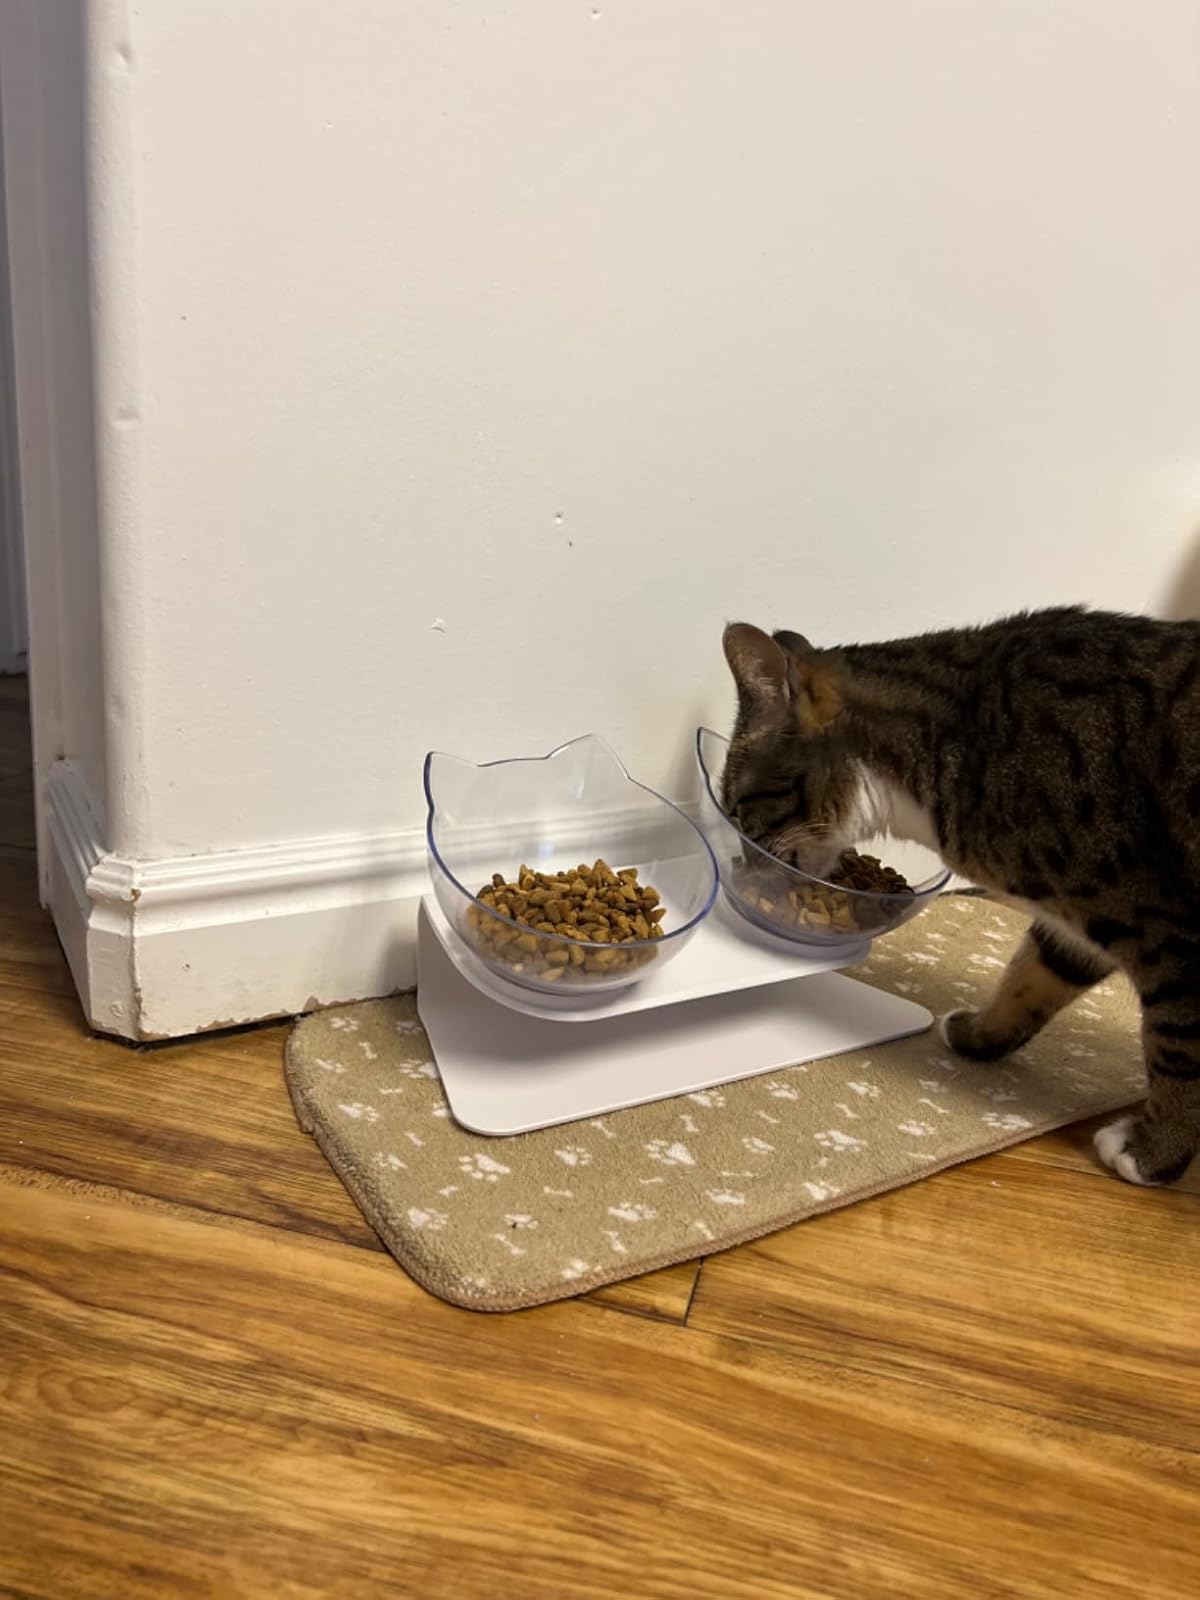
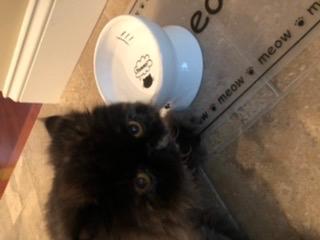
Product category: items_bowl
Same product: no